Wasteland Racers 2071

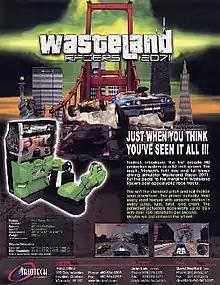
Video arcade game flyer

Wasteland Racers 2071 is an arcade-style video game by Triotech that was released on November 20, 2006.